Jalalpur Canal

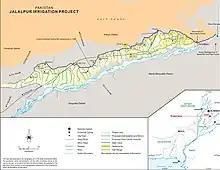
Area map of the proposed Jalalpur Irrigation Canal Project

There are about 59 hill torrents (locally known as Nadi ندی or Rodh Kohi راد کوہی), flowing across the JIP and ultimately falling into Jhelum River. The climate in the project area is hot and arid.